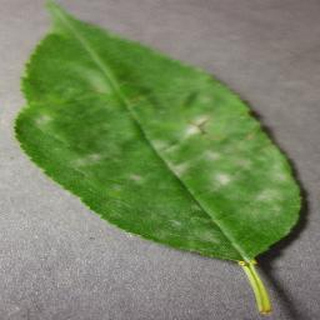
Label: cherry_powdery_mildew